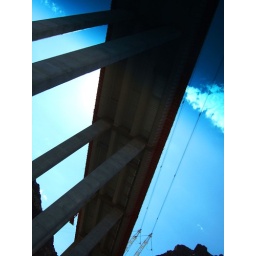
The underside of a new bridge by the hoover dam, to divert truck and semi traffic.